Hippidion

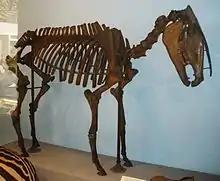

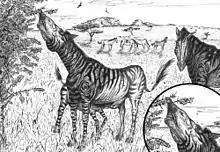

Specimens of "Hippidion saldiasi" have been estimated to weigh in the range of , while specimens of "H. devillei" have been estimated to weigh in the region of . "H. principale" was somewhat larger, with an estimated mass range of . The skull of "Hippidion" is noted for its very long nasal notch separating the elongate nasal bone from the rest of the skull. This structure is suggested to correspond to the presence of a prehensile upper lip. The teeth morphology is more similar to that of "Pliohippus" than to "Equus". The limb bones are short and stocky (robust).